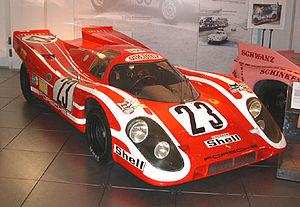
La Porsche 917 est une voiture de course du constructeur allemand Porsche. Elle s'est illustrée notamment aux 24 Heures du Mans 1970 et 1971.